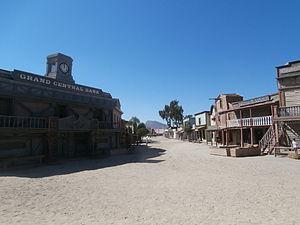
La Ville de la miséricorde est le troisième épisode de la septième saison de la deuxième série de la série télévisée britannique de science-fiction Doctor Who, diffusé sur BBC One le 15 septembre 2012.
Fort Bravo, anciennement Texas Hollywood, situé à Tabernas dans le désert de Tabernas en Espagne, est l'un des trois villages-décors de western encore debout et le seul toujours en activité pour le cinéma.